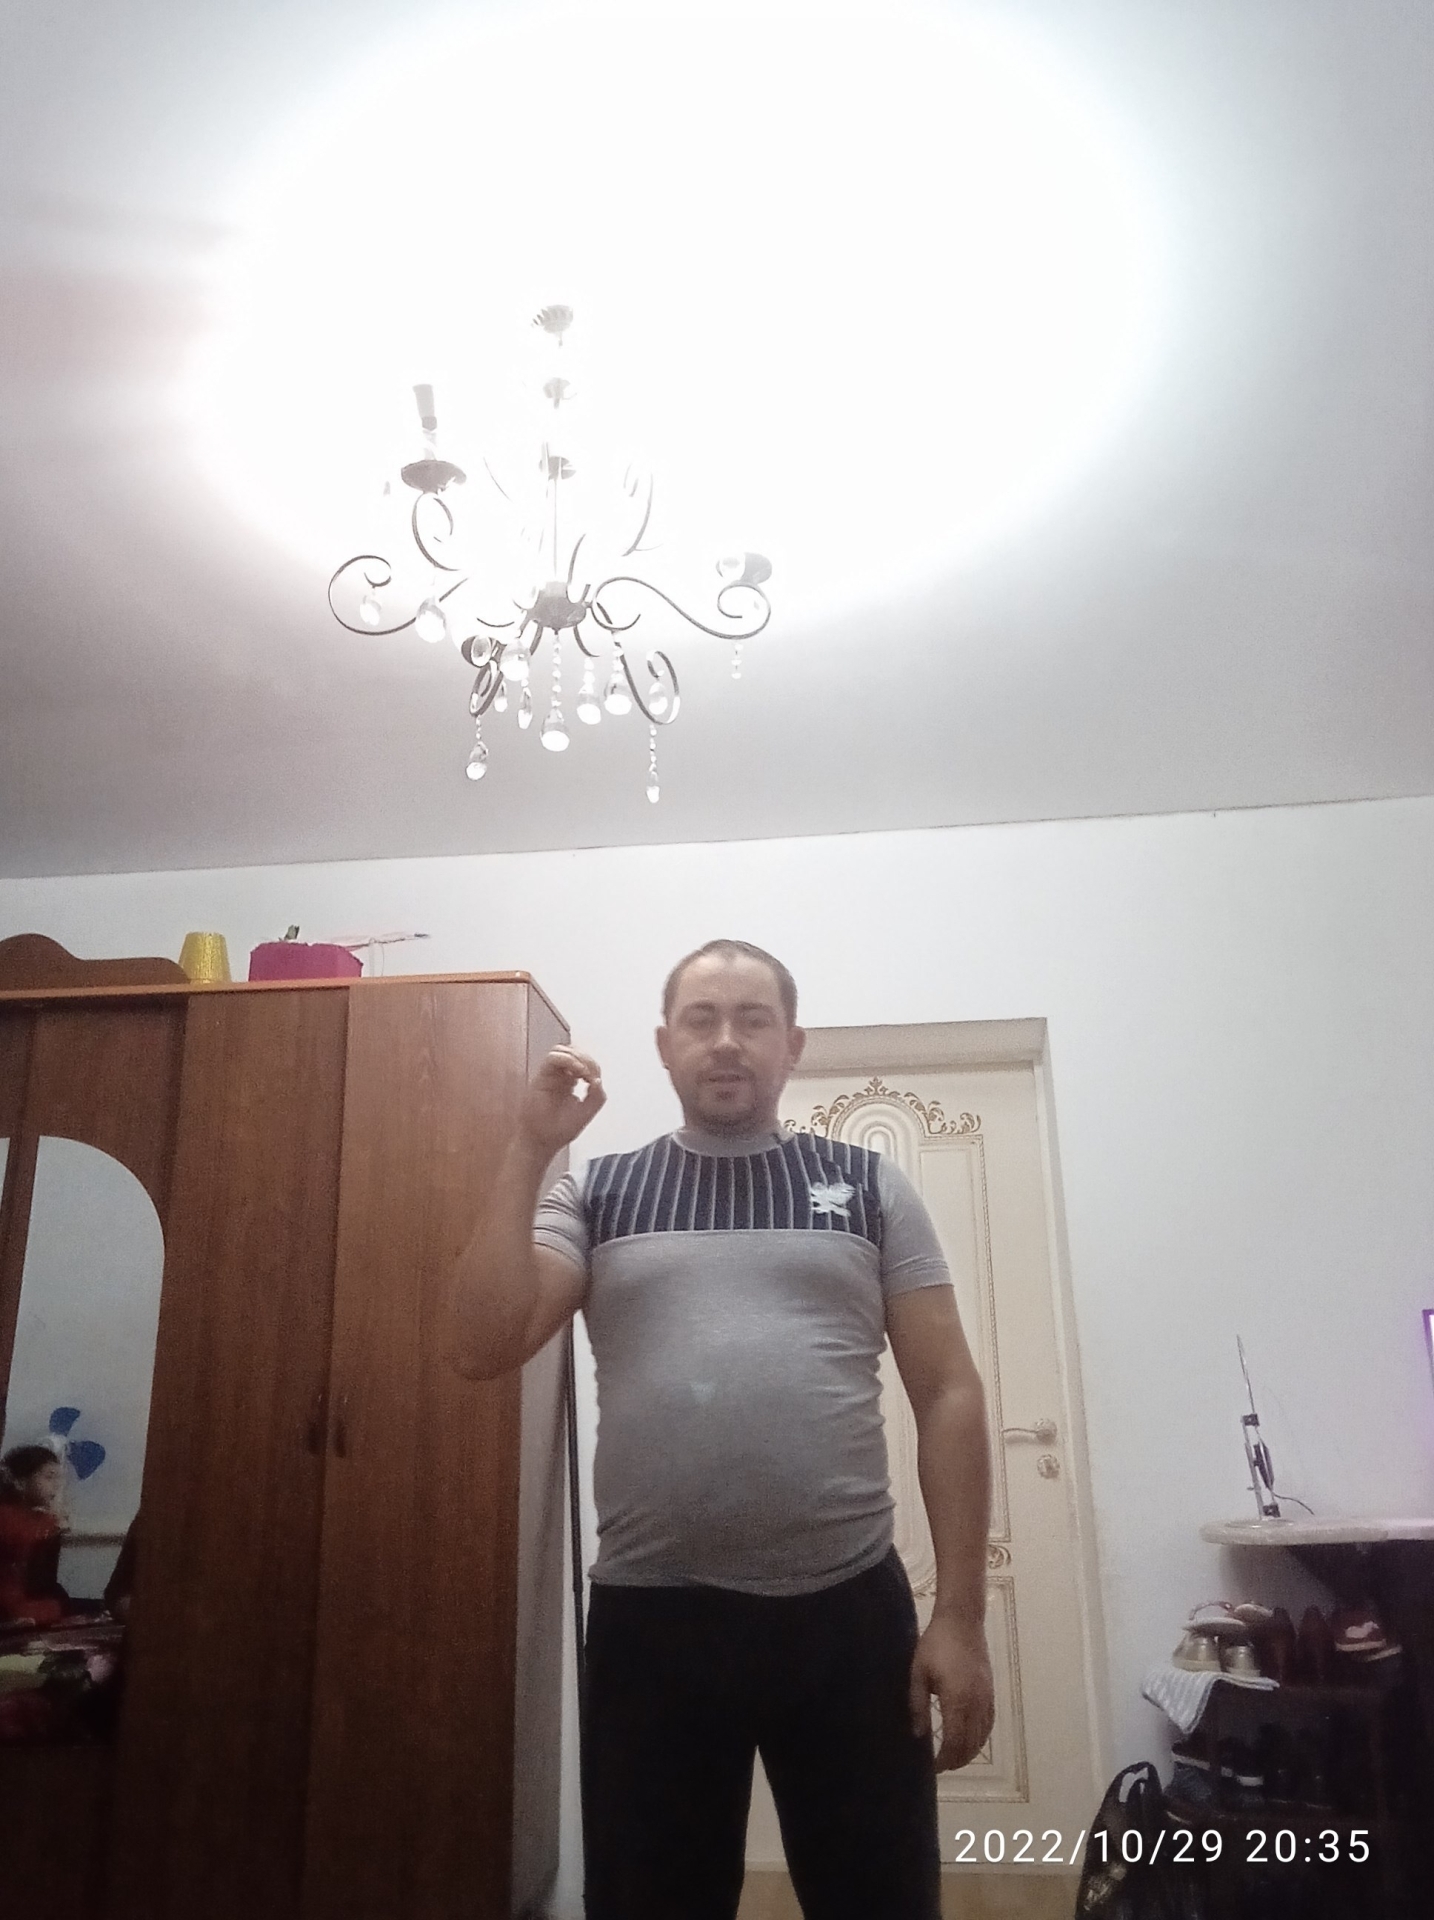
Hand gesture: grip